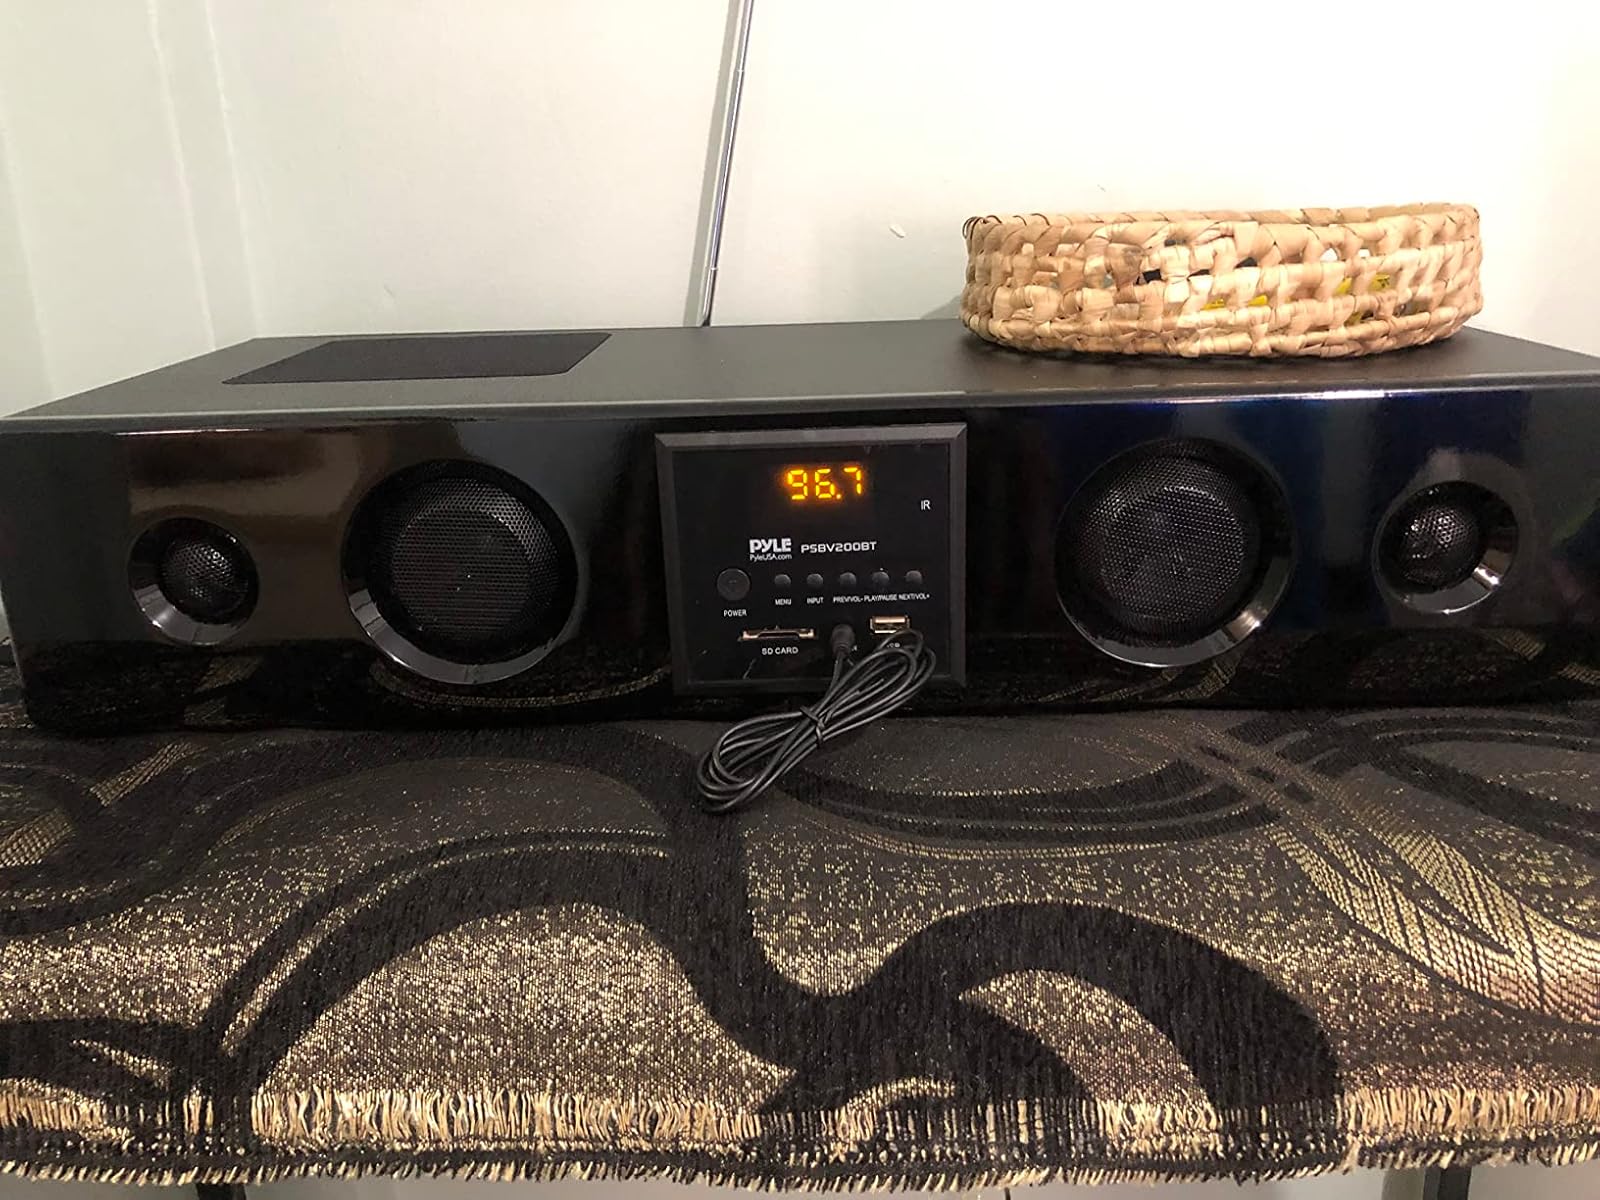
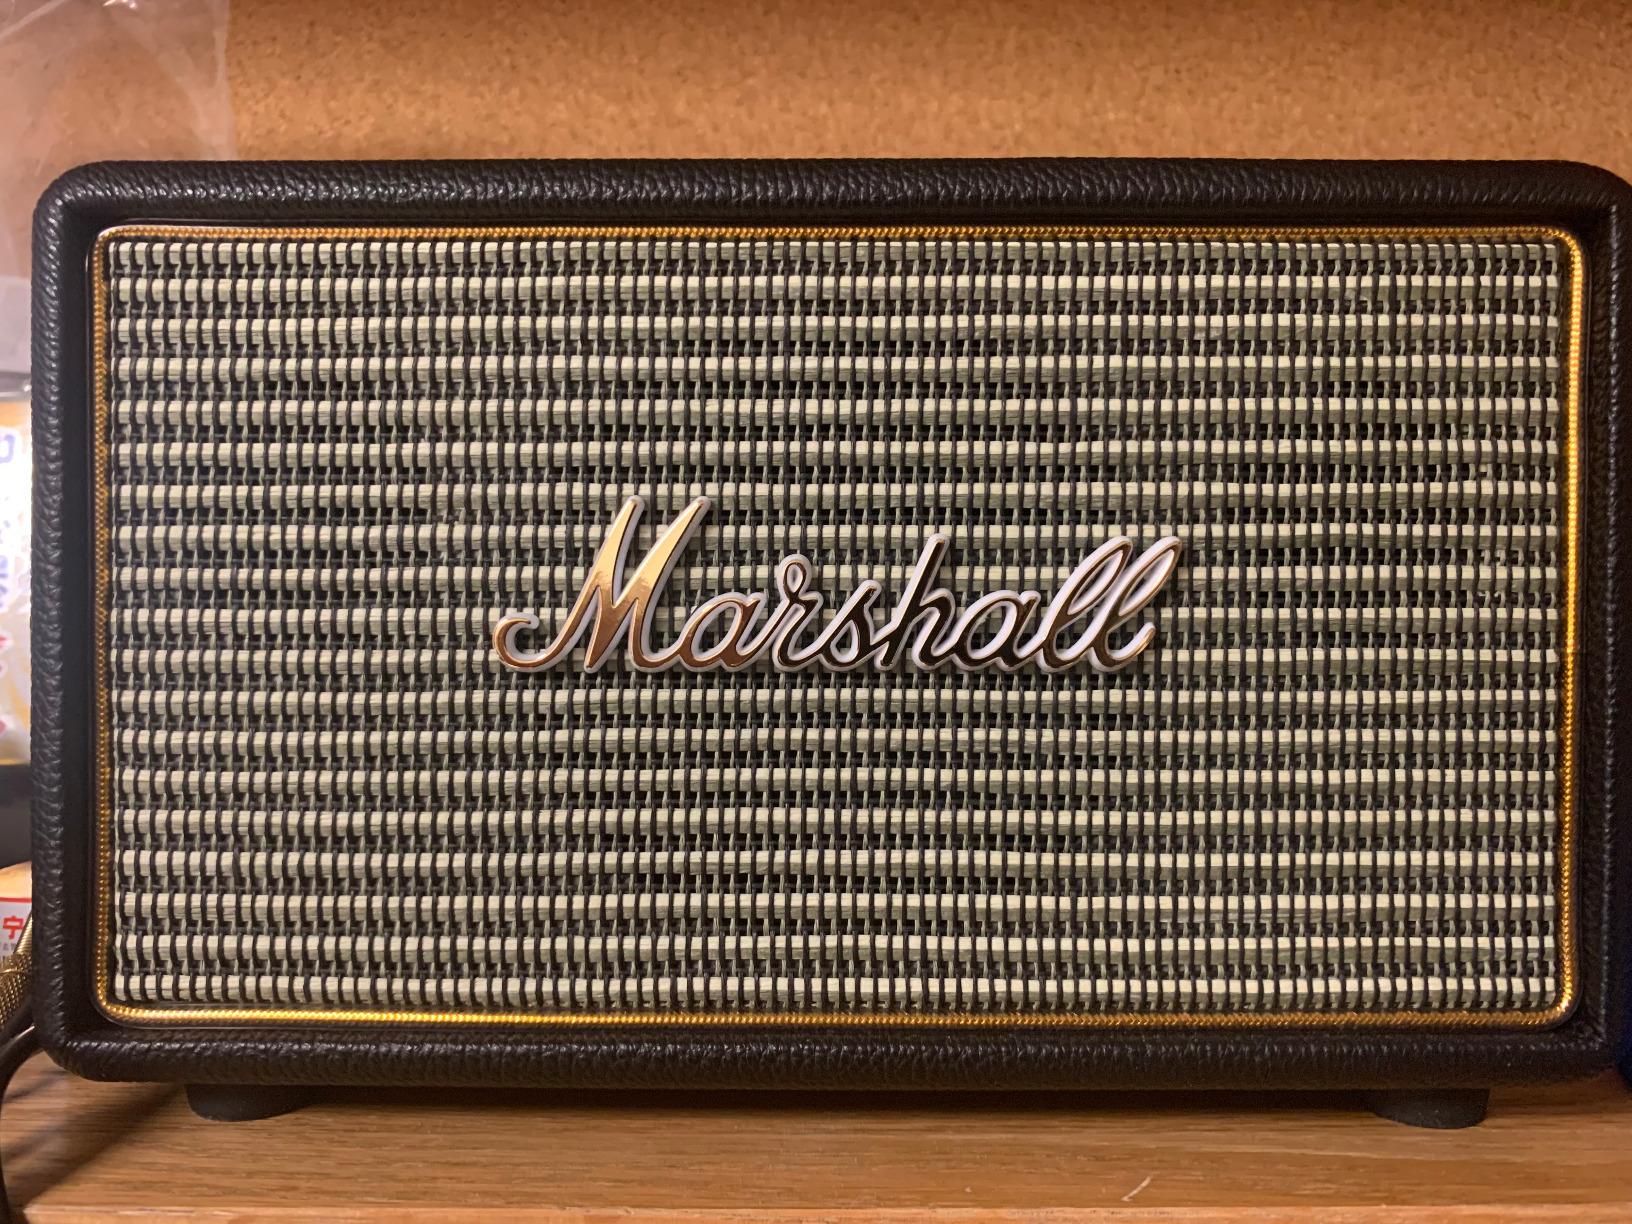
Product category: speaker
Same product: no